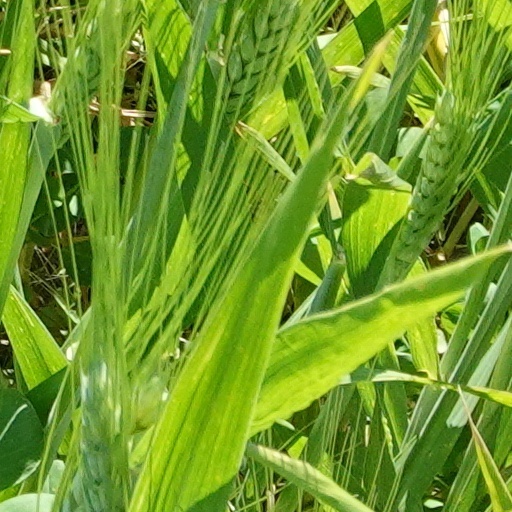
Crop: wheat